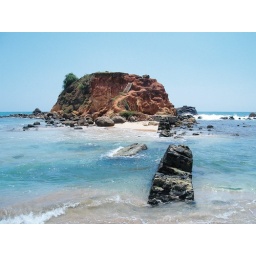
it's true. there were fish walking around on rocks.